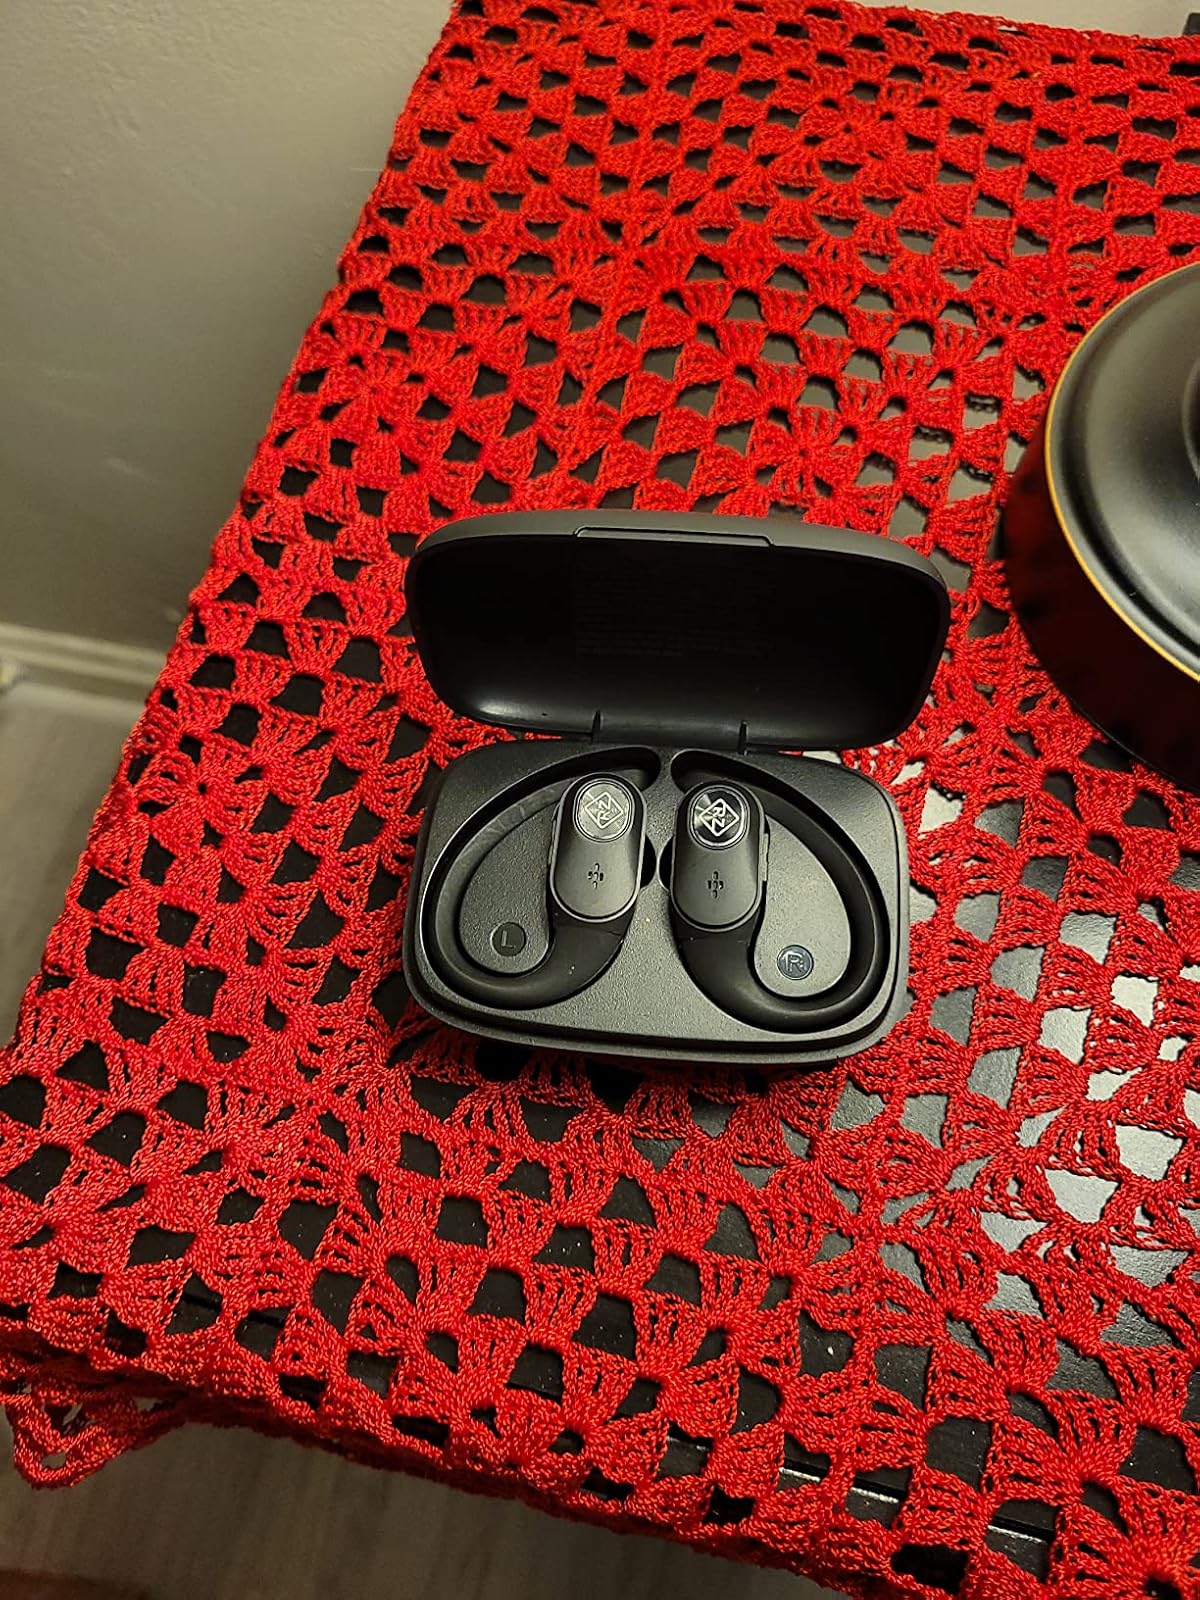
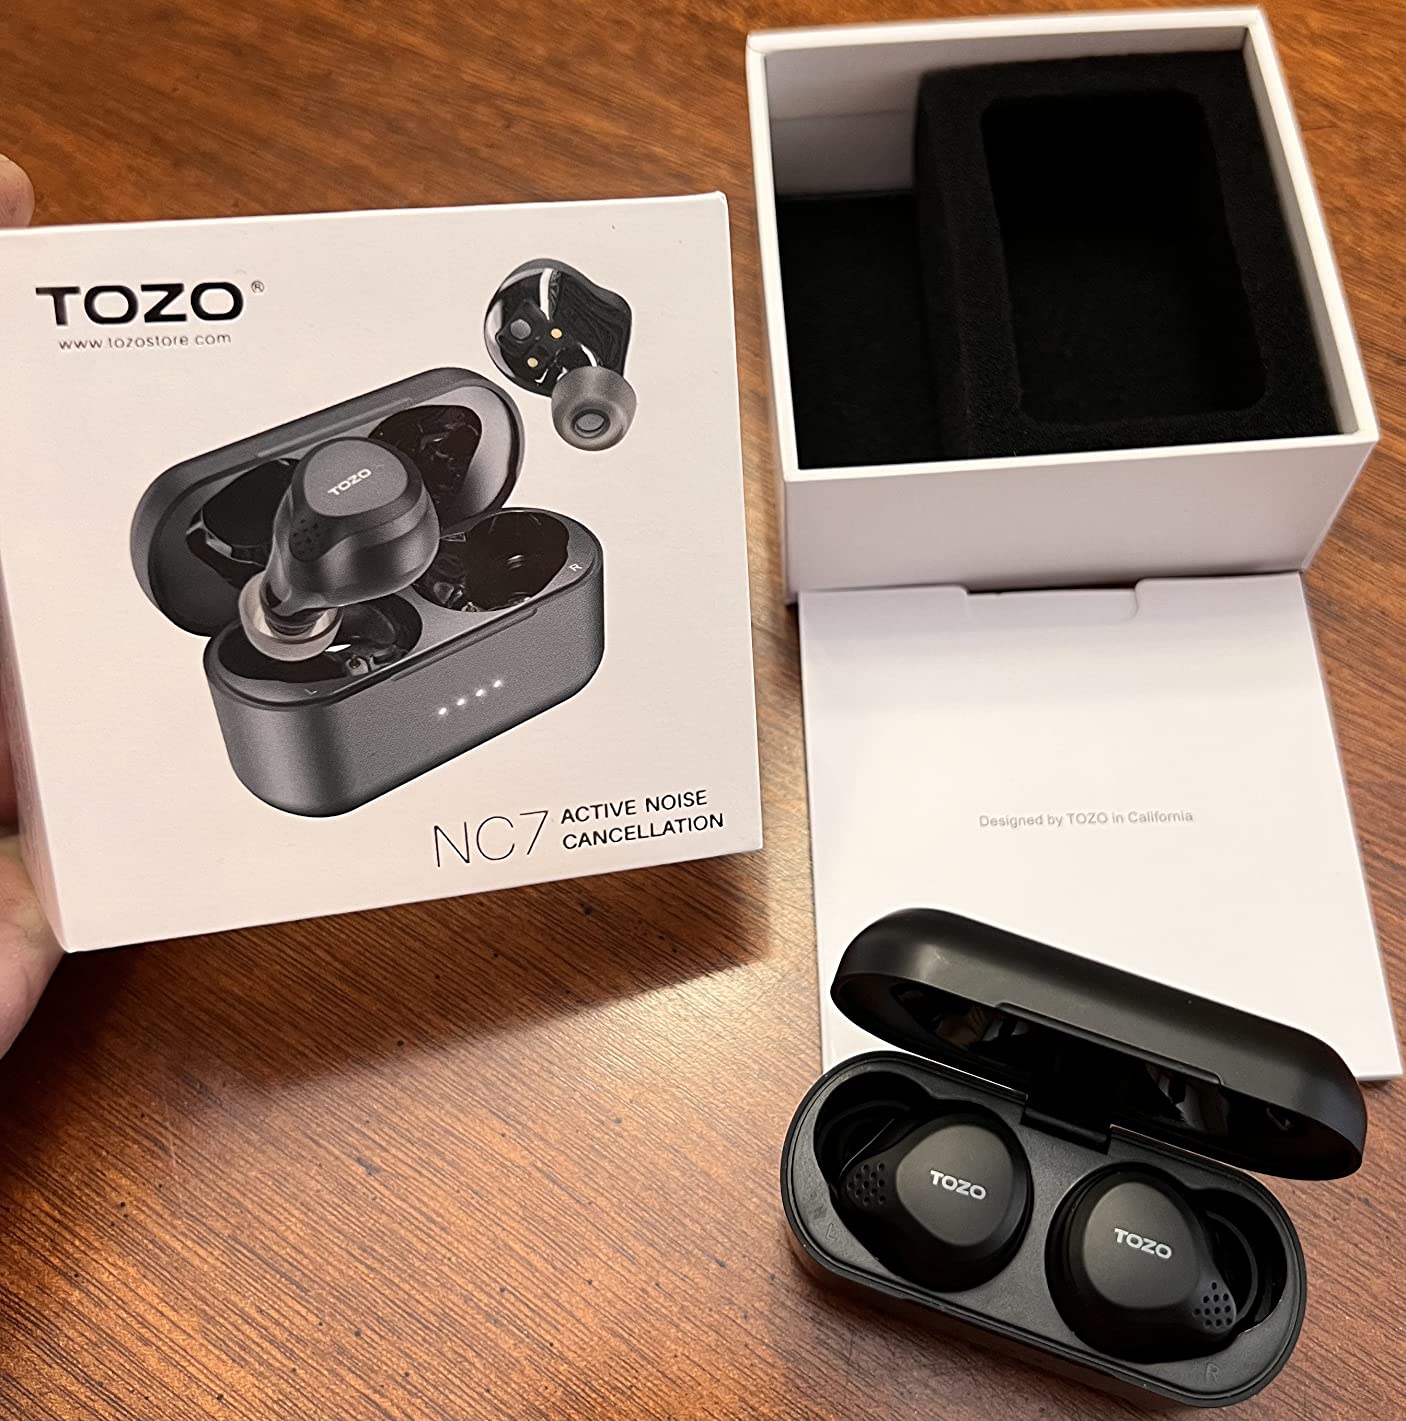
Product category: earbuds
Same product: no